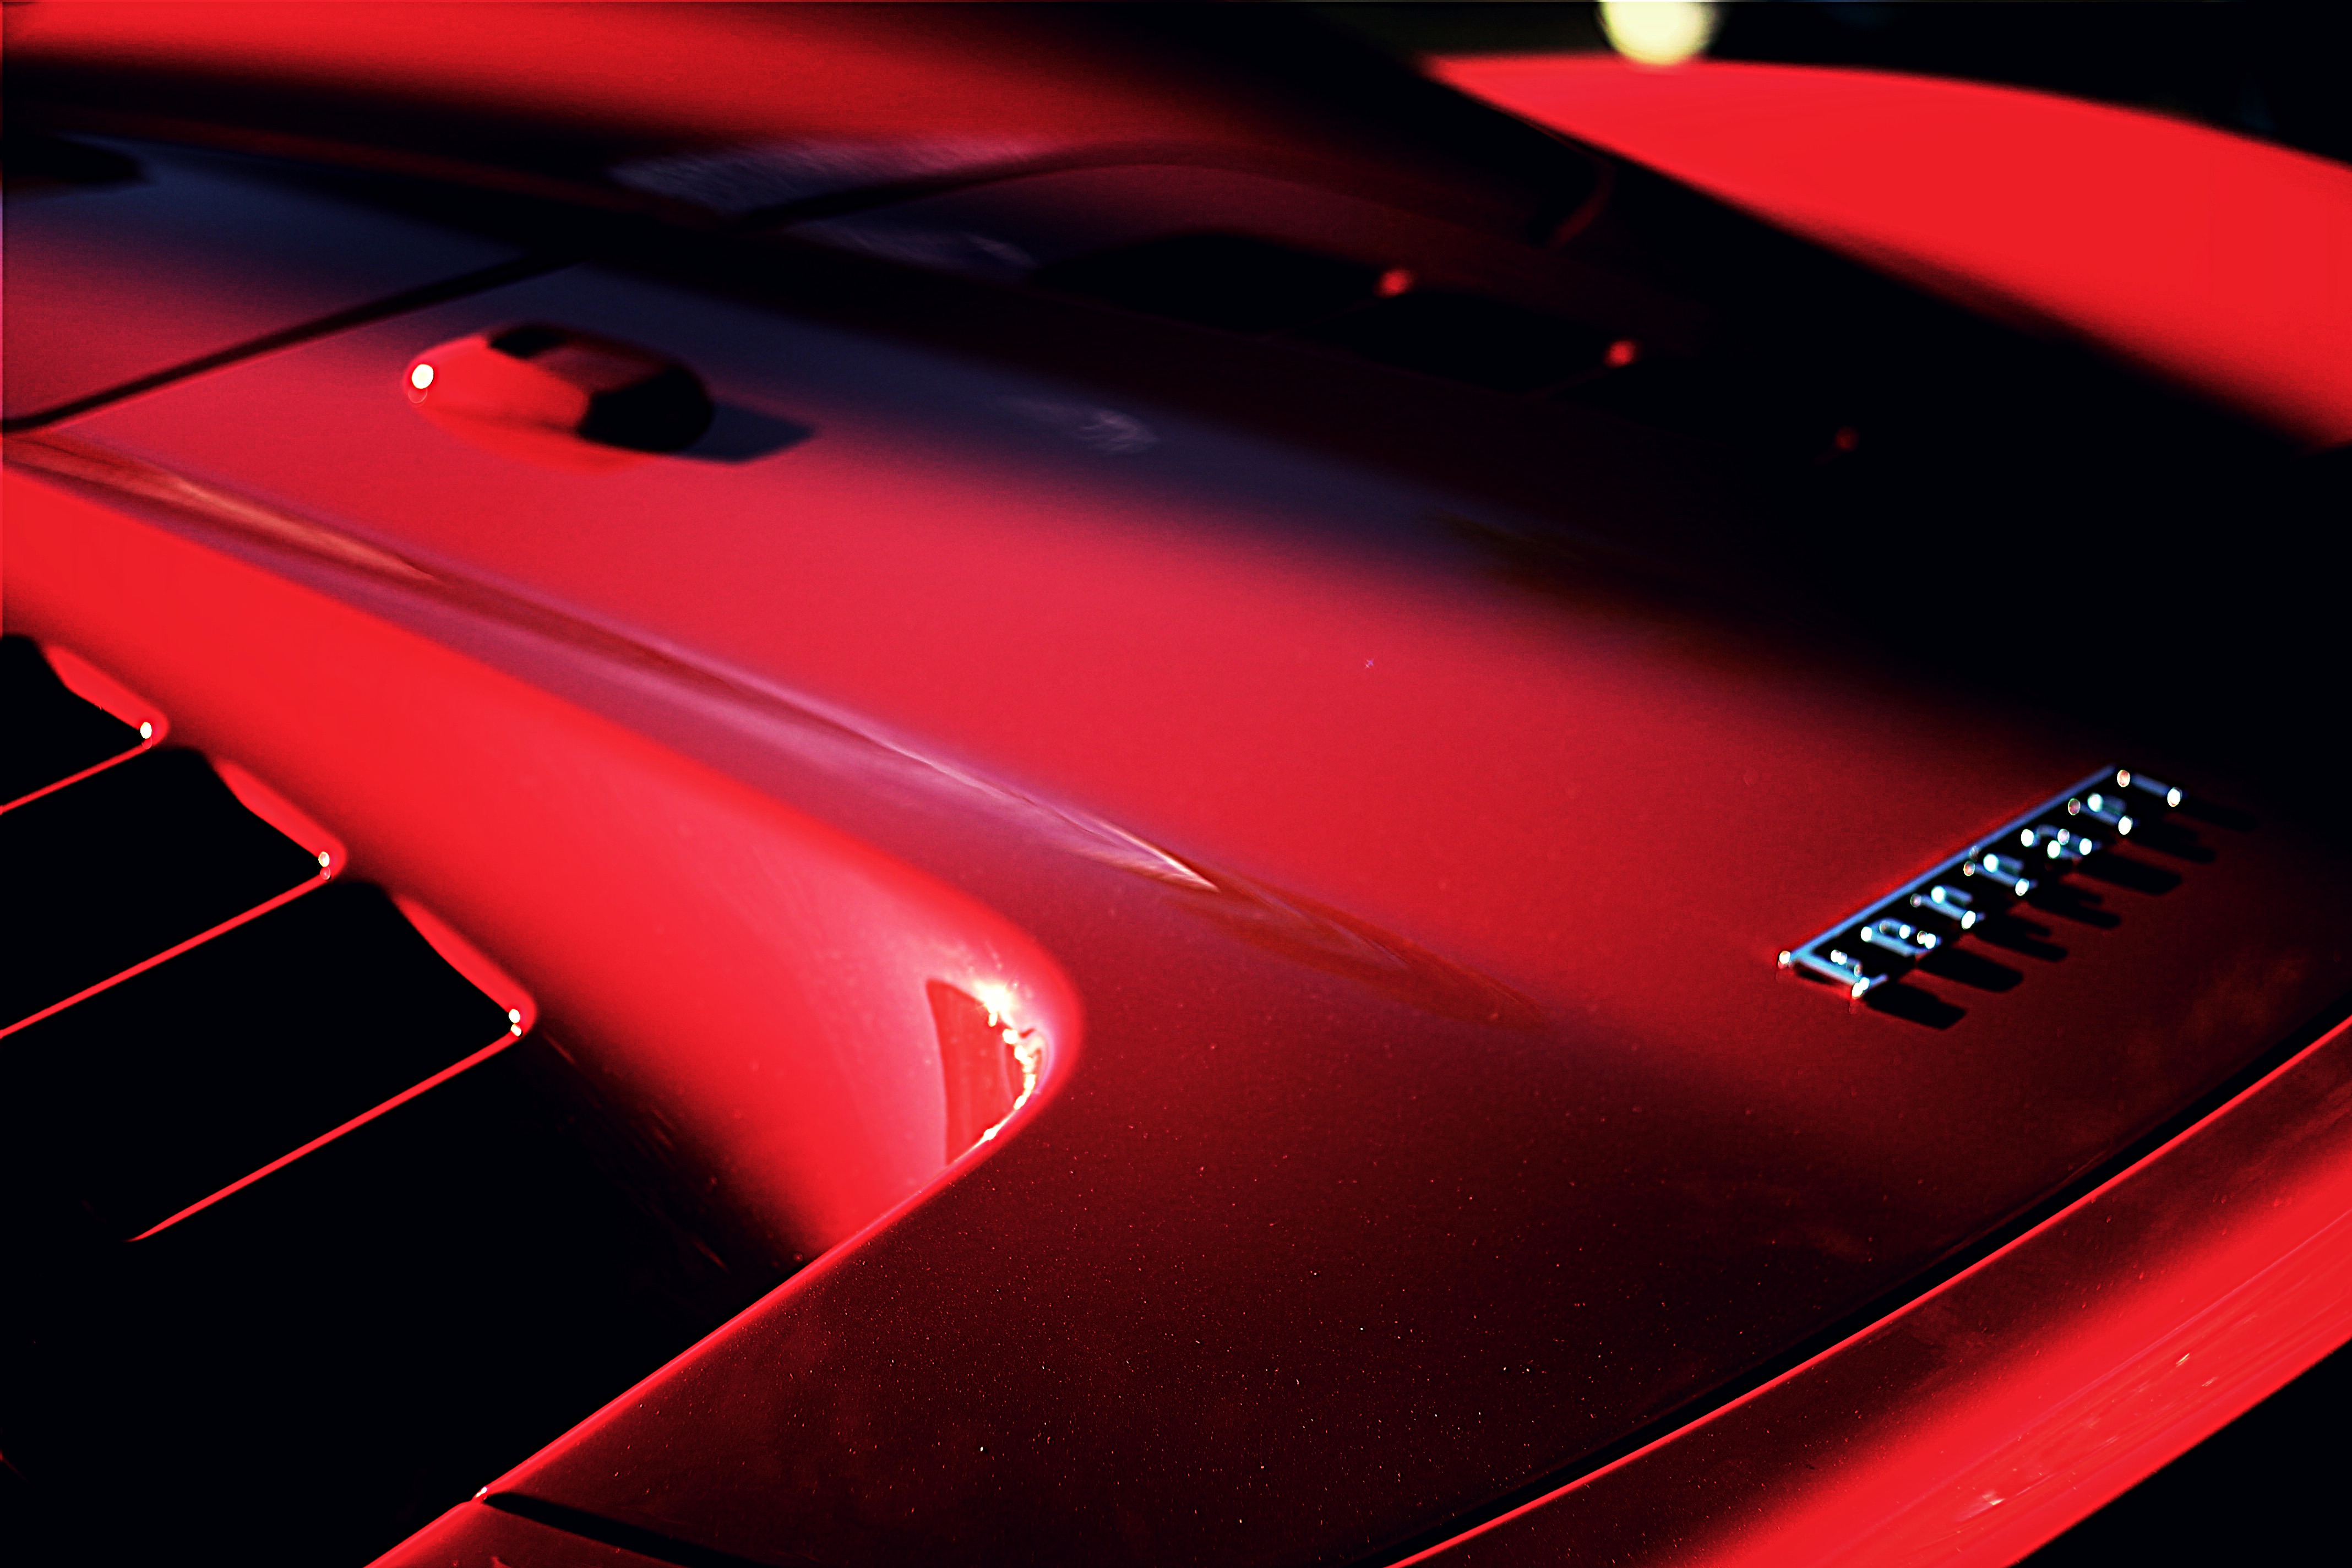
car, wheel, red, vehicle, sports car, bumper, supercar, auto show, automobile make, automotive exterior, automotive design, luxury vehicle